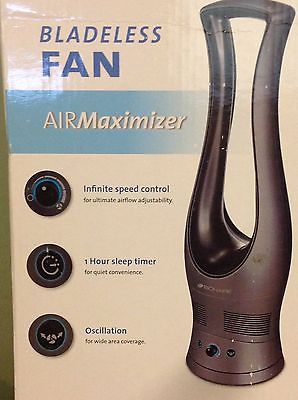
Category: fan